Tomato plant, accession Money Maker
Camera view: tilt-top (135 deg); turntable rotation: 90 degrees
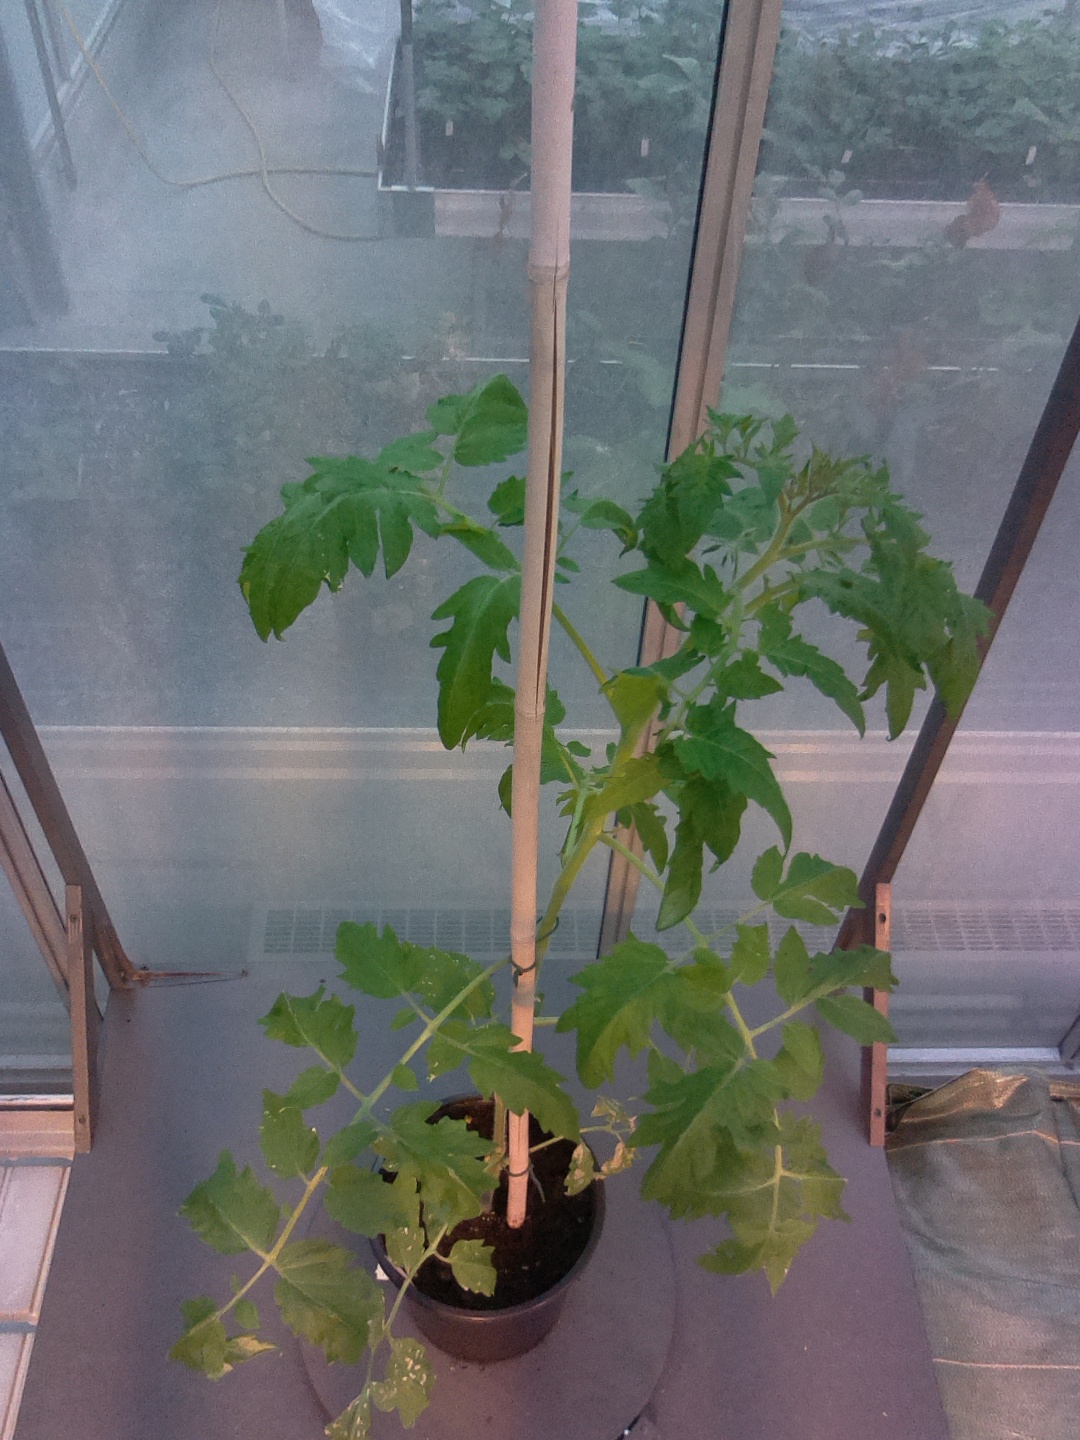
BBCH growth stage 55: 5 inflorescences visible